Wayne Northrop

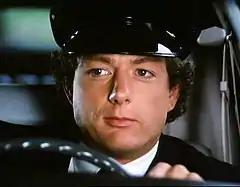
Northrop as Michael Culhane on "Dynasty" (1981)

Wayne Alan Northrop (April 12, 1947 – November 29, 2024) was an American actor known for his parts in soap operas such as "Dynasty" and "Days of Our Lives". Wayne Northrop died on November 29th, 2024 in Los Angeles, California of complications from Alzheimer’s Disease. He was 77 years old.